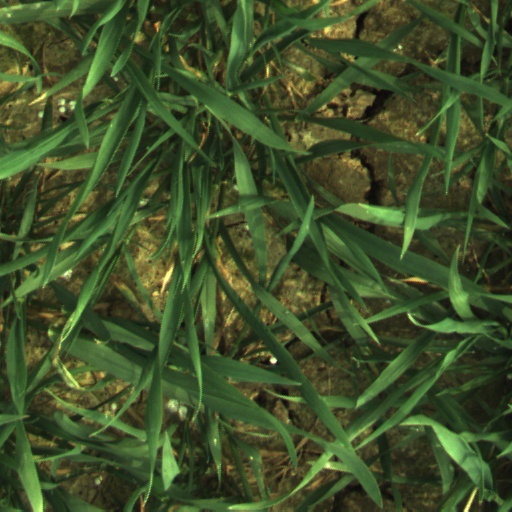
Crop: wheat